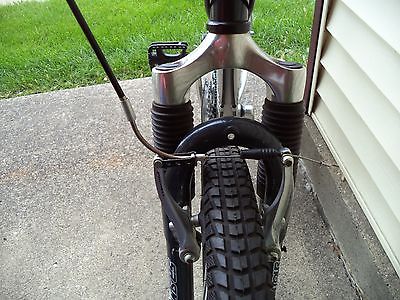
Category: bicycle